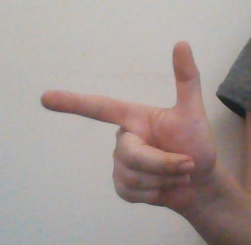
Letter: yaa